Reichstag (North German Confederation)

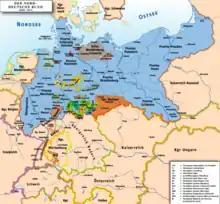
Map of North German Confederation 1866–1871. Prussia is in blue.

On 12 February 1867 a constituent Reichstag was elected on the basis of universal manhood suffrage to deliberate on the proposed constitution. The territory of the North German Confederation was divided into 297 electoral districts, in each of which one deputy was directly elected by majority vote. If no candidate achieved an absolute majority in the first round of voting, a runoff election was held between the top two candidates. In spite of considerable criticism of the North German Confederation, especially in the territories annexed by Prussia at the end of the Austro-Prussian War, there was no boycott of the elections. The overall voter turnout of almost 65% was significantly higher than in the elections to the Prussian state parliaments. Although the government tried to influence the elections, the results largely reflected the political sentiments of the population and differed little from those of the state parliaments. The majority in the constituent Reichstag was made up of the National Liberal Party (which had just split from the German Progress Party), the moderate-conservative Free Conservative Party and a few other liberal-minded deputies who joined with them. Together they accounted for 180 of the 297 seats and were those deputies who would potentially support Bismarck's policies. Opposite them stood 63 deputies from the Conservative Party, 13 who were Polish-speaking, 18 German-Hanoverians and other particularists, and 19 deputies from the German Progress Party. The anti-Prussian Saxon People's Party was represented by the two later Social Democratic parliamentarians August Bebel and Reinhold Schraps.